Antholzer Tal

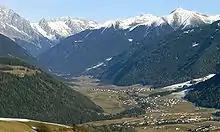
view from Kronplatz to the valley (foreground: villages Nieder- und Oberrasen)

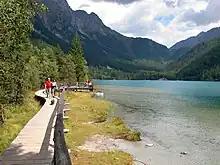
part of the valley with Lake Antholzer See

Antholzer Tal is a side valley of the Upper Puster Valley in Rasen-Antholz municipality, South Tyrol, Italy.